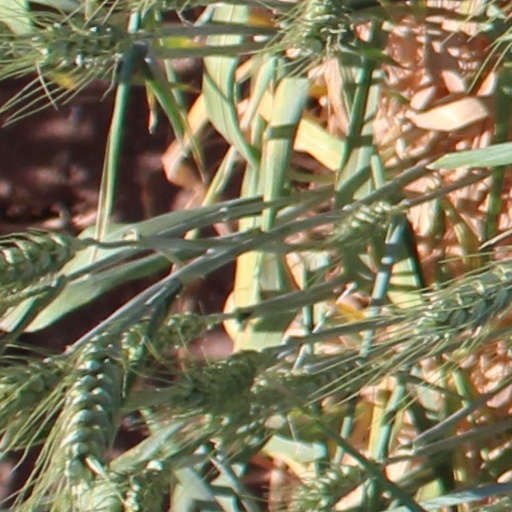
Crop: wheat